Duchy of Berg

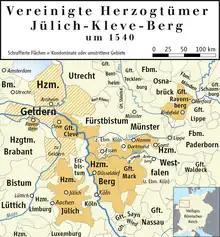
Map of the United Duchies of Jülich-Cleves-Berg around 1540

In 1509, John III, Duke of Cleves, made a strategic marriage to Maria von Geldern, daughter of William IV, Duke of Jülich-Berg, who became heiress to her father's estates: Jülich, Berg and the County of Ravensberg, which under the Salic laws of the Holy Roman Empire caused the properties to pass to the husband of the female heir (women could not hold property except through a husband or a guardian). With the death of her father in 1511 the Dukes of Jülich-Berg became extinct, and the estate thus came under the rule of John III, Duke of Cleves — along with his personal territories, the County of the Mark and the Duchy of Cleves ("Kleve") in a personal union. As a result of this union the dukes of the United Duchies of Jülich-Cleves-Berg controlled much of present-day North Rhine-Westphalia, with the exception of the clerical states of the Archbishop of Cologne and of the Bishop of Münster.